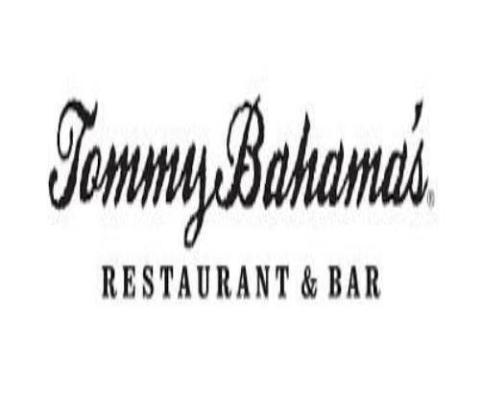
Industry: Clothes